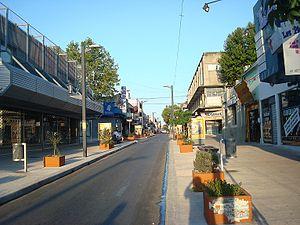
Las Piedras est une ville et une municipalité située dans le département de Canelones dans le sud de l'Uruguay.